Angelo Mangiarotti

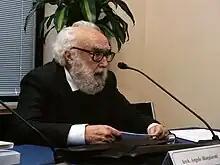
Mangiarotti in 2007

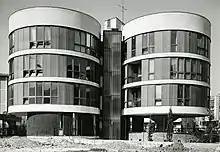
The "3 cylinders house", Milan, photographed by Paolo Monti in 1970

Angelo Mangiarotti (26 February 1921 – 2 July 2012) was an Italian architect and industrial designer. His designs were mostly for industrial buildings and railway stations. In 1994, he received the Compasso d'Oro award of the Associazione per il Disegno Industriale for his lifetime of achievement.